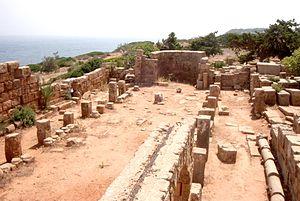
Basilique Sainte Salsa — Tipaza, Algiers.